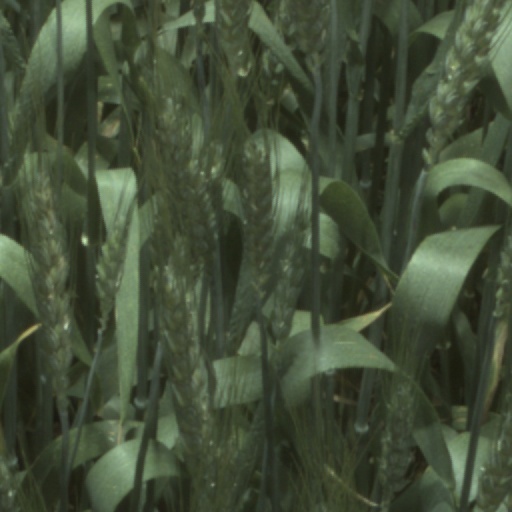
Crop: wheat